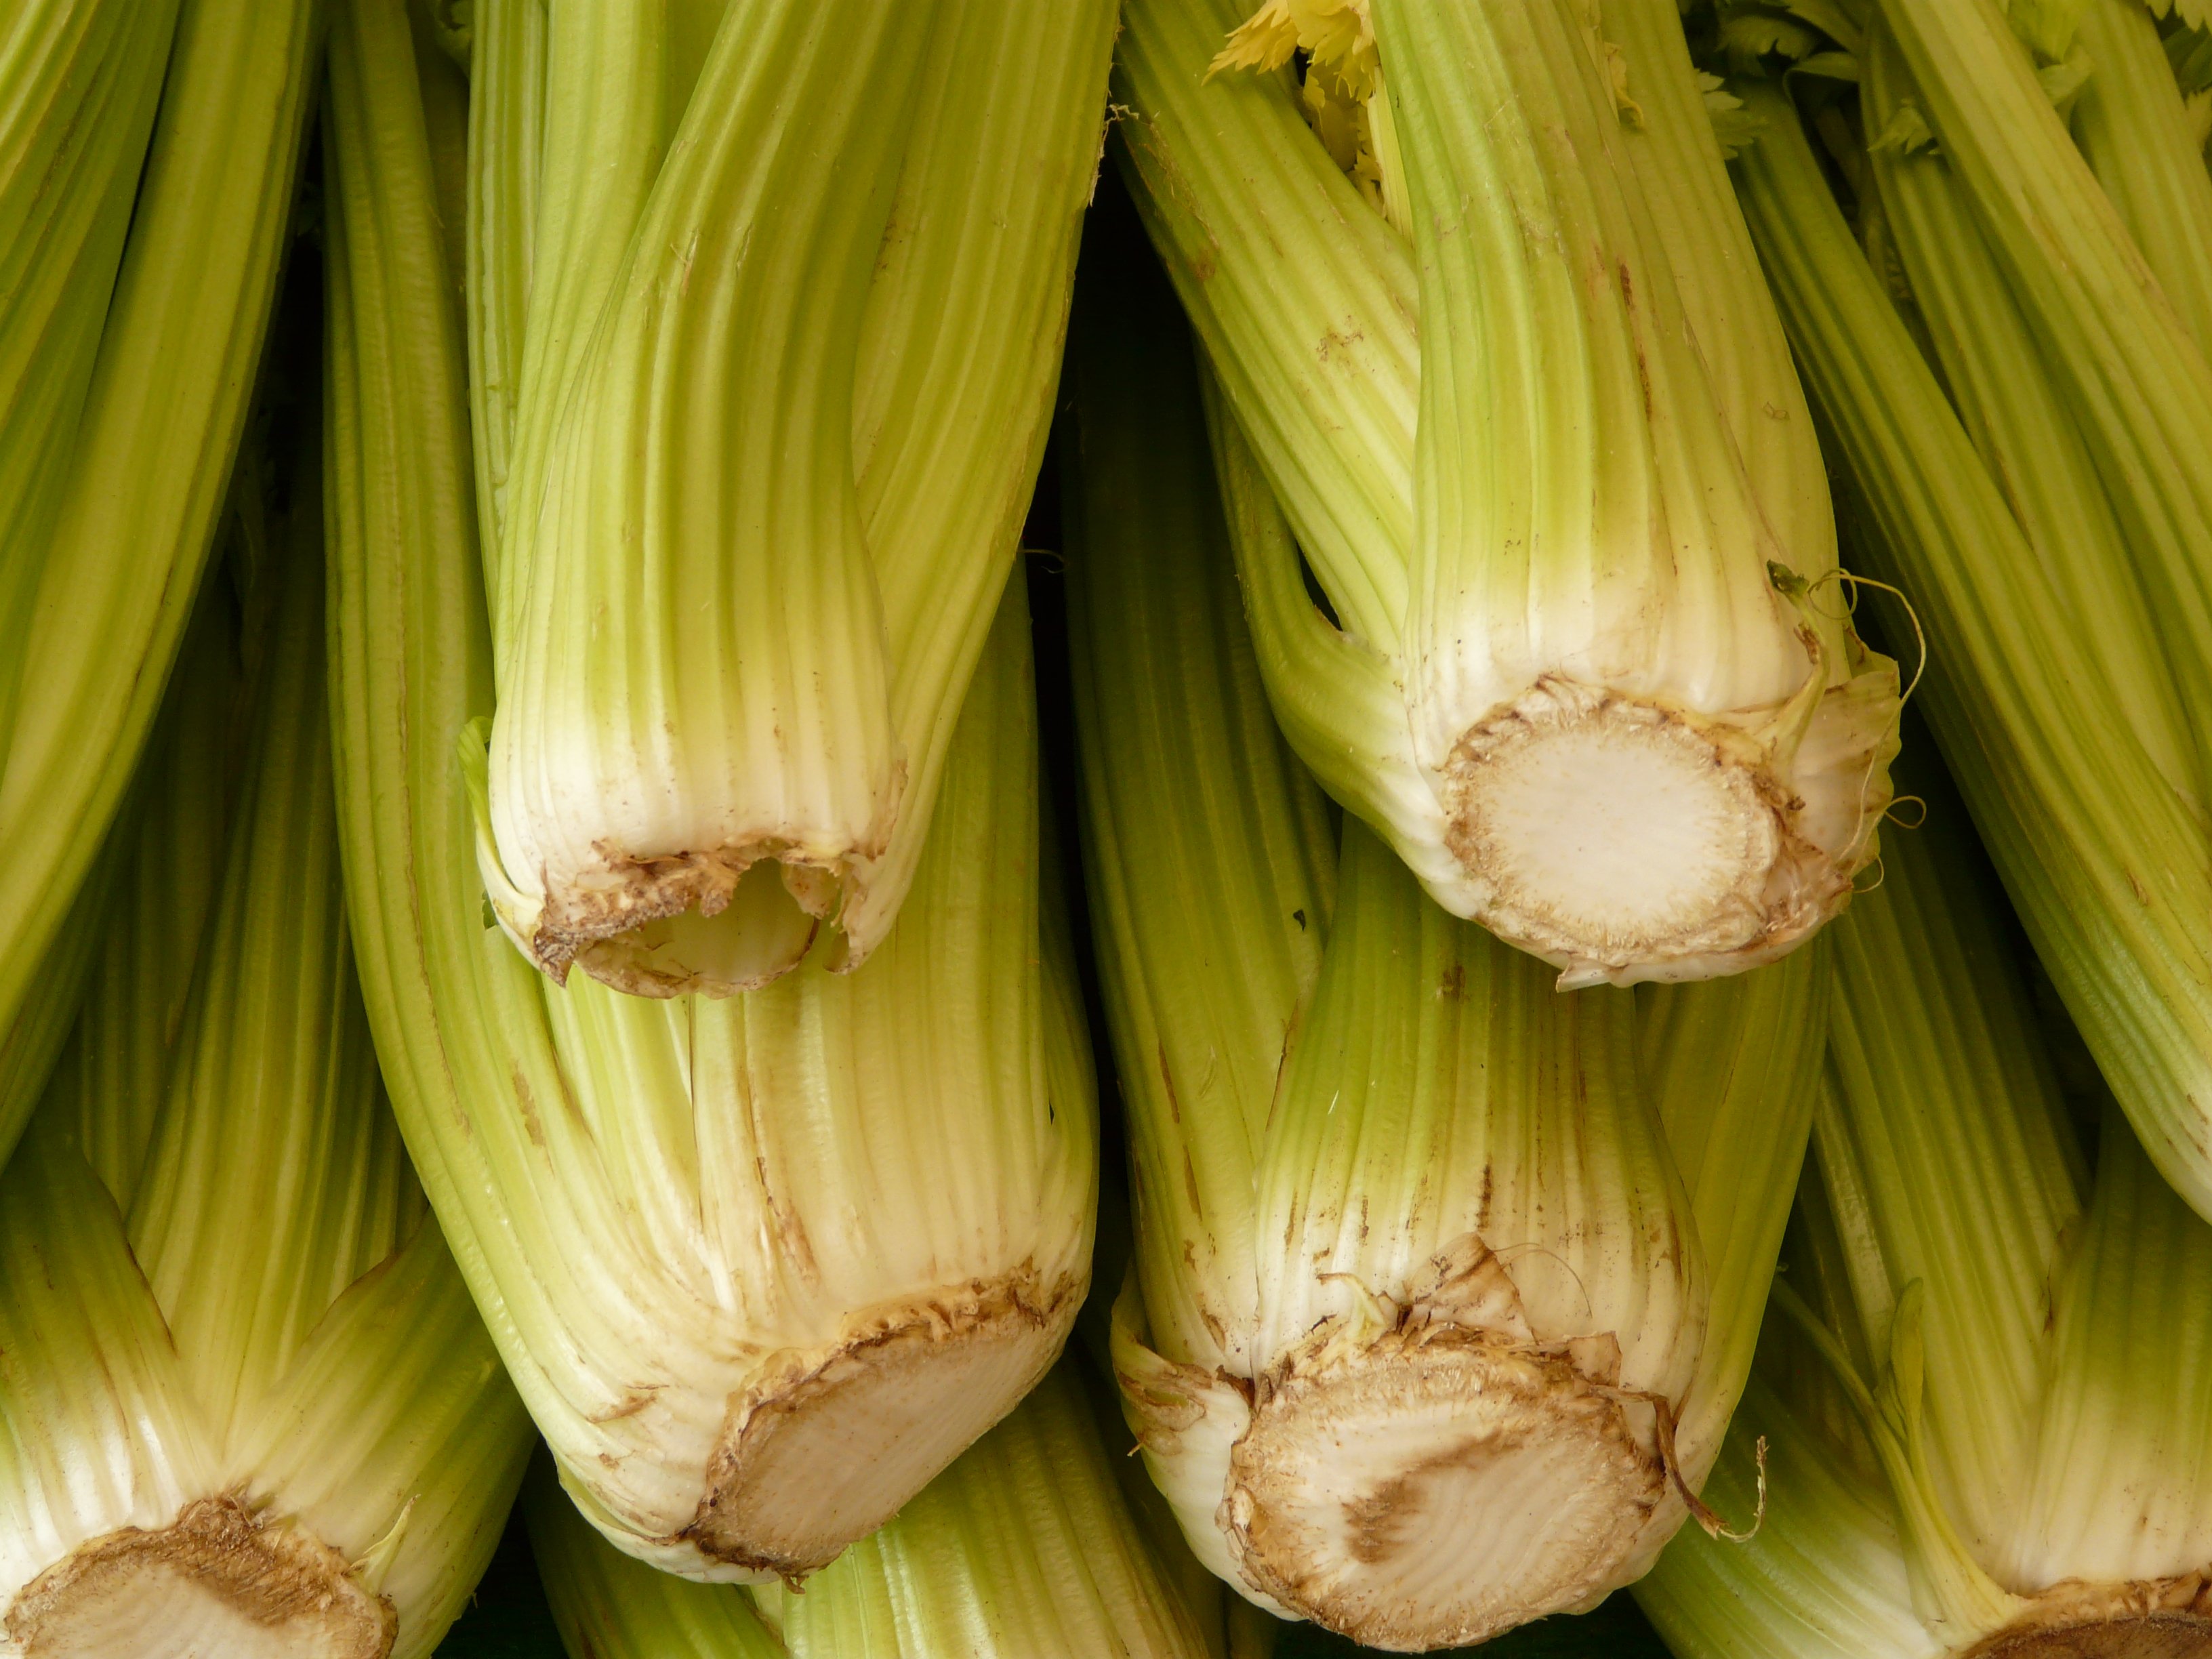
plant, food, green, produce, vegetable, healthy, vegetables, leek, celery, vitamins, medicinal plant, flowering plant, fennel, daisy family, plant stem, land plant, onion genus